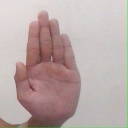
अक्षर: ध